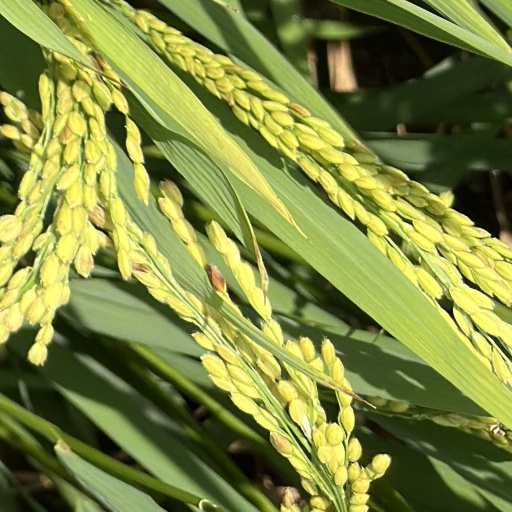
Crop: rice